Indiana Jones and the Dial of Destiny

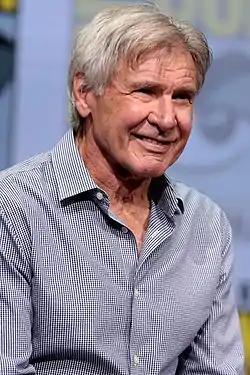
Harrison Ford was praised for his final portrayal as Indiana Jones by critics.

During "Star Wars" Celebration in May 2022, Ford debuted the first official image from the film, showing Jones silhouetted in a cave. Exclusive footage was shown to attendees at the D23 Expo in September 2022. The footage included shots of a de-aged Ford and multiple action sequences, and confirmed the return of Rhys-Davies. The film's title, "Indiana Jones and the Dial of Destiny", was revealed on December 1, 2022, alongside the first trailer for the film. "The Escapist"s John Friscia found the trailer's nod to "Raiders of the Lost Ark" amusing but hoped that the film wouldn't rely on nostalgia. A TV spot for the film aired during Super Bowl LVII on February 12, 2023. A new trailer and poster debuted at the 2023 "Star Wars" Celebration on April 7, 2023.